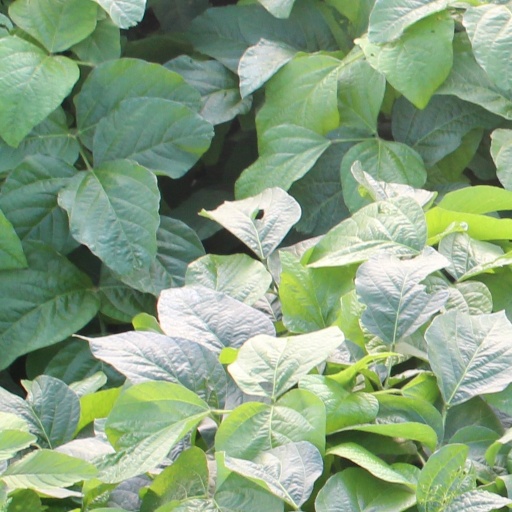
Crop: soybean